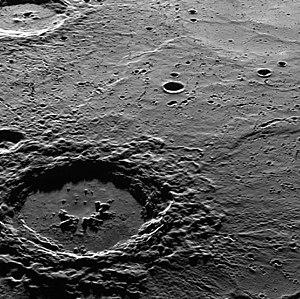
Hokusai est un cratère d'impact présent sur la surface de Mercure.